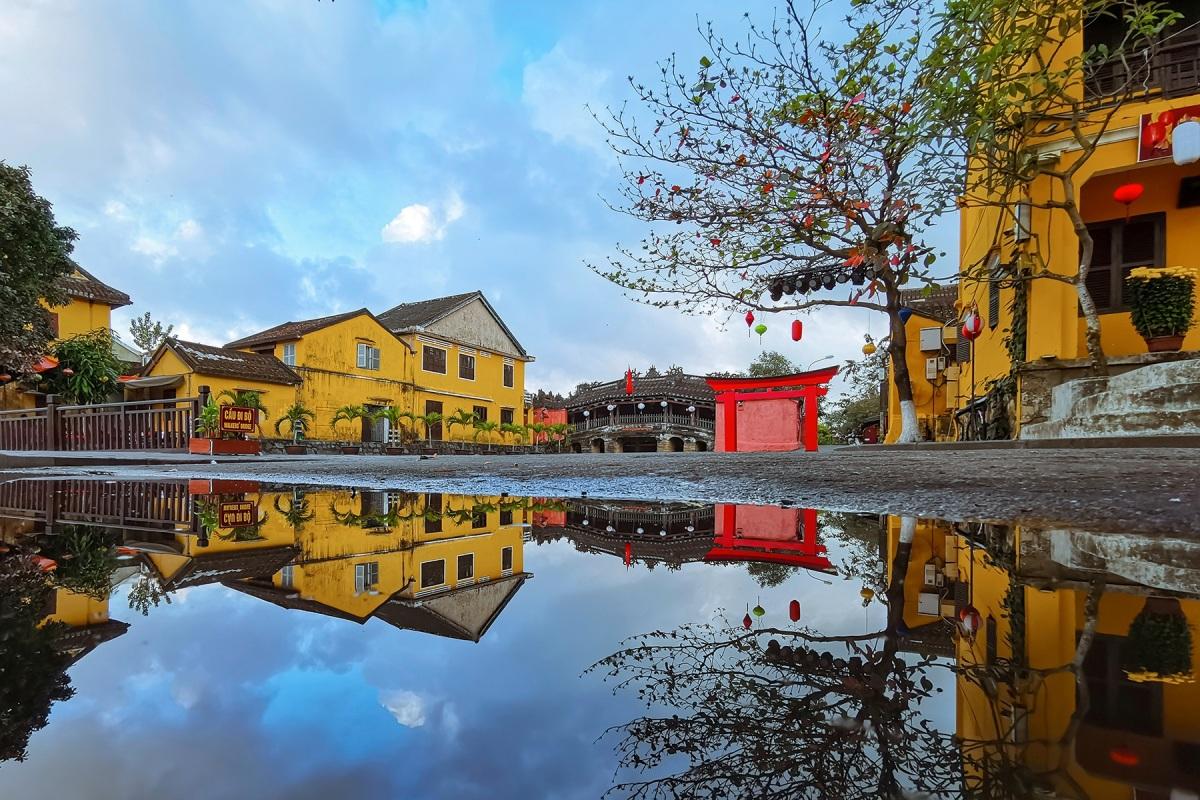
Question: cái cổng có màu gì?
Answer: cái cổng có màu đỏ